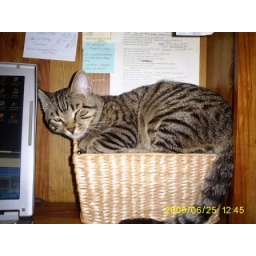
Samsung digimax a503Bligh was having a Mama's Boy day and decided to lay in the basket on my desk